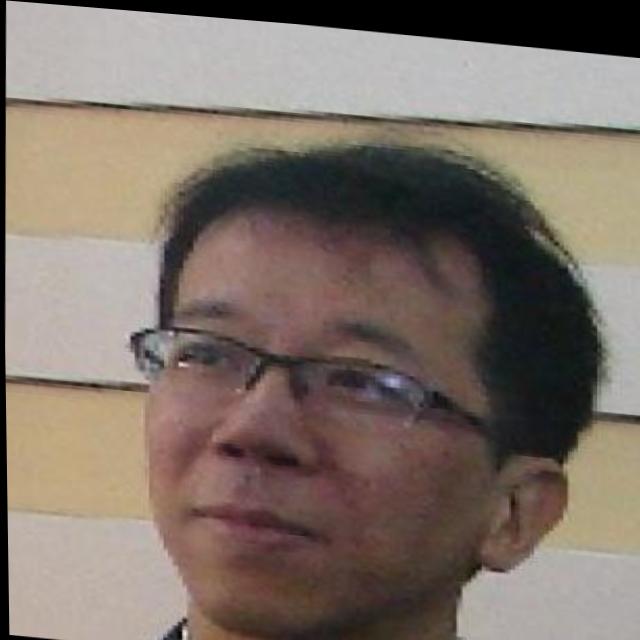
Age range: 21-44